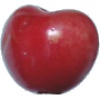
Label: Cherry 2